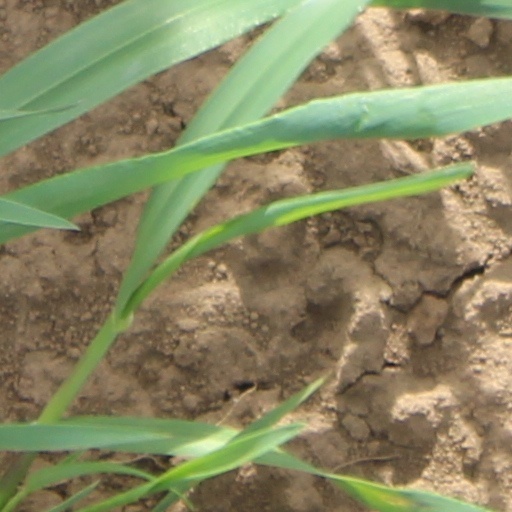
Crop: wheat